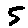
Label: 5